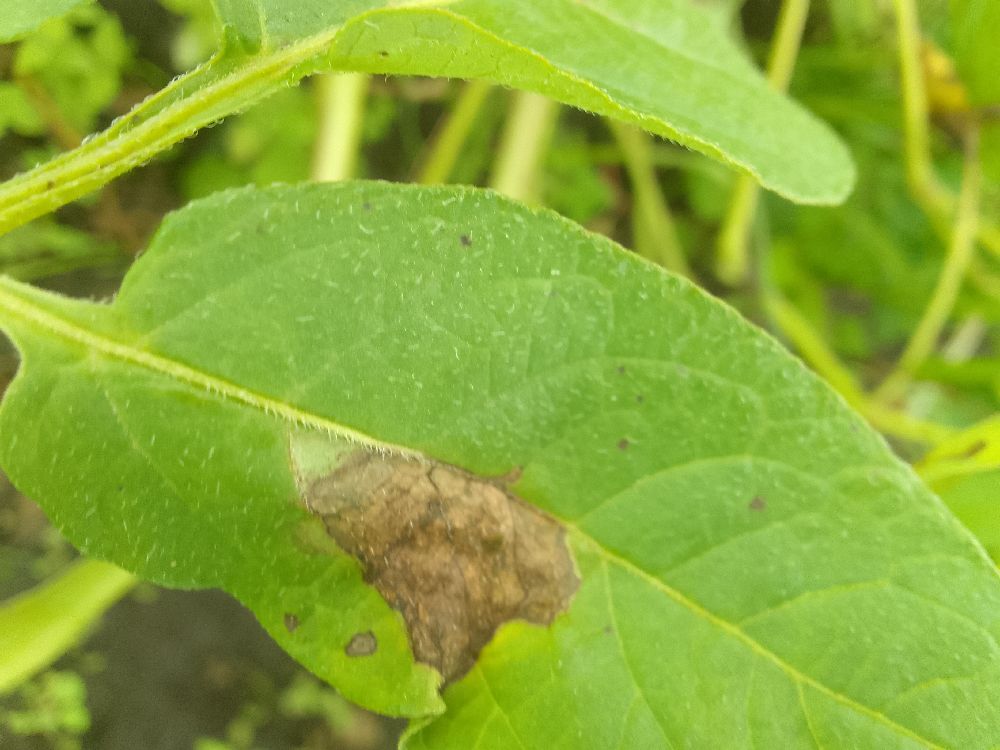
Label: Late blight